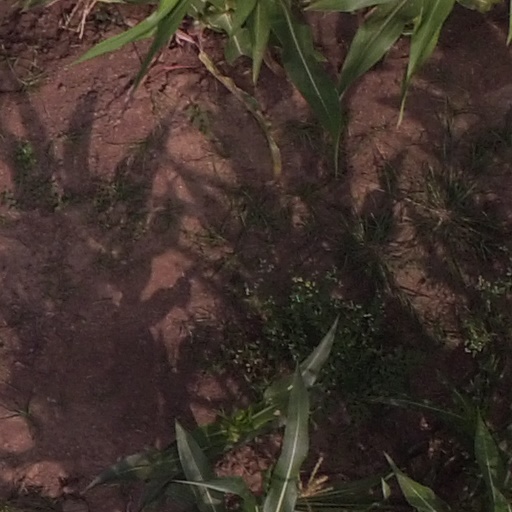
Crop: maize; corn